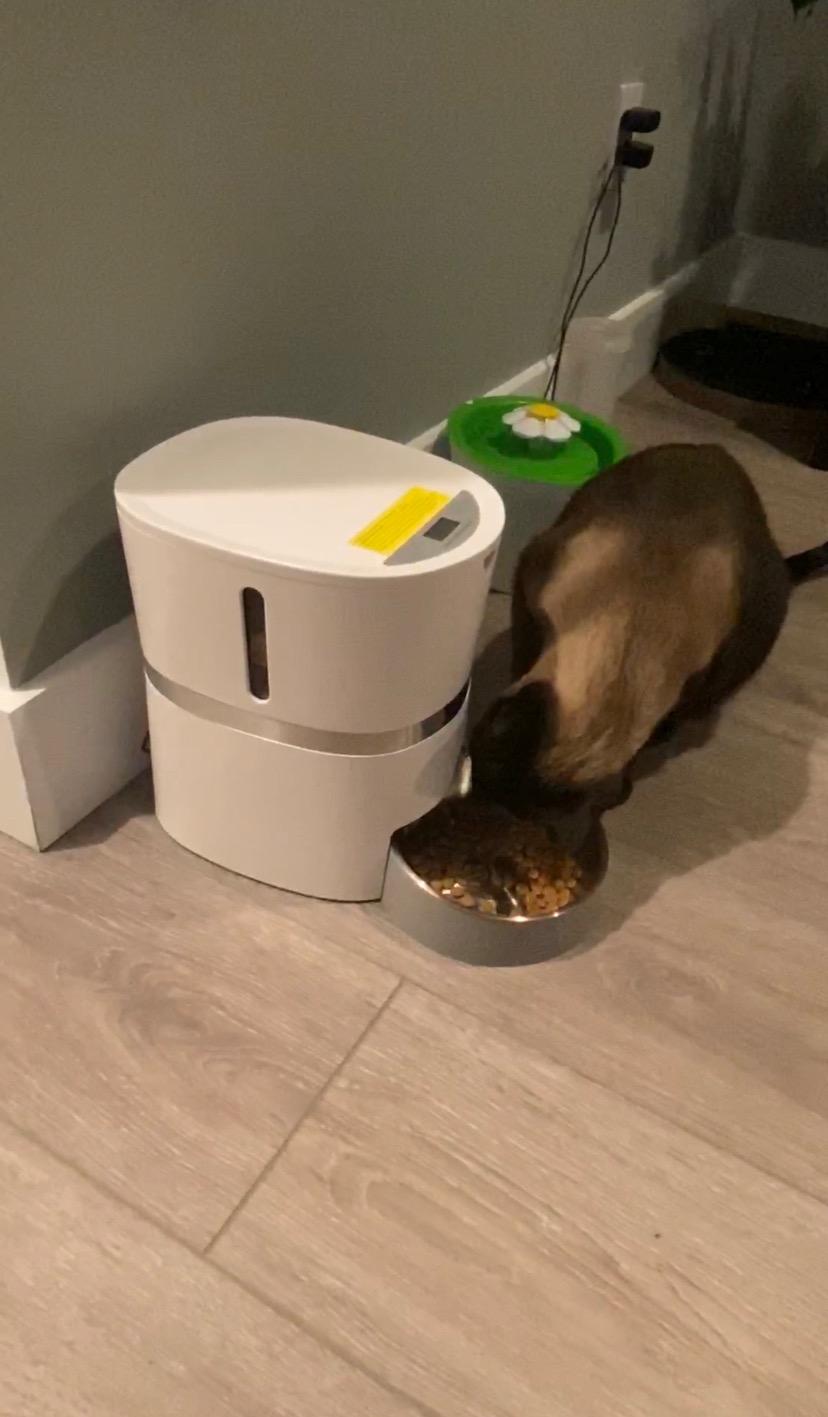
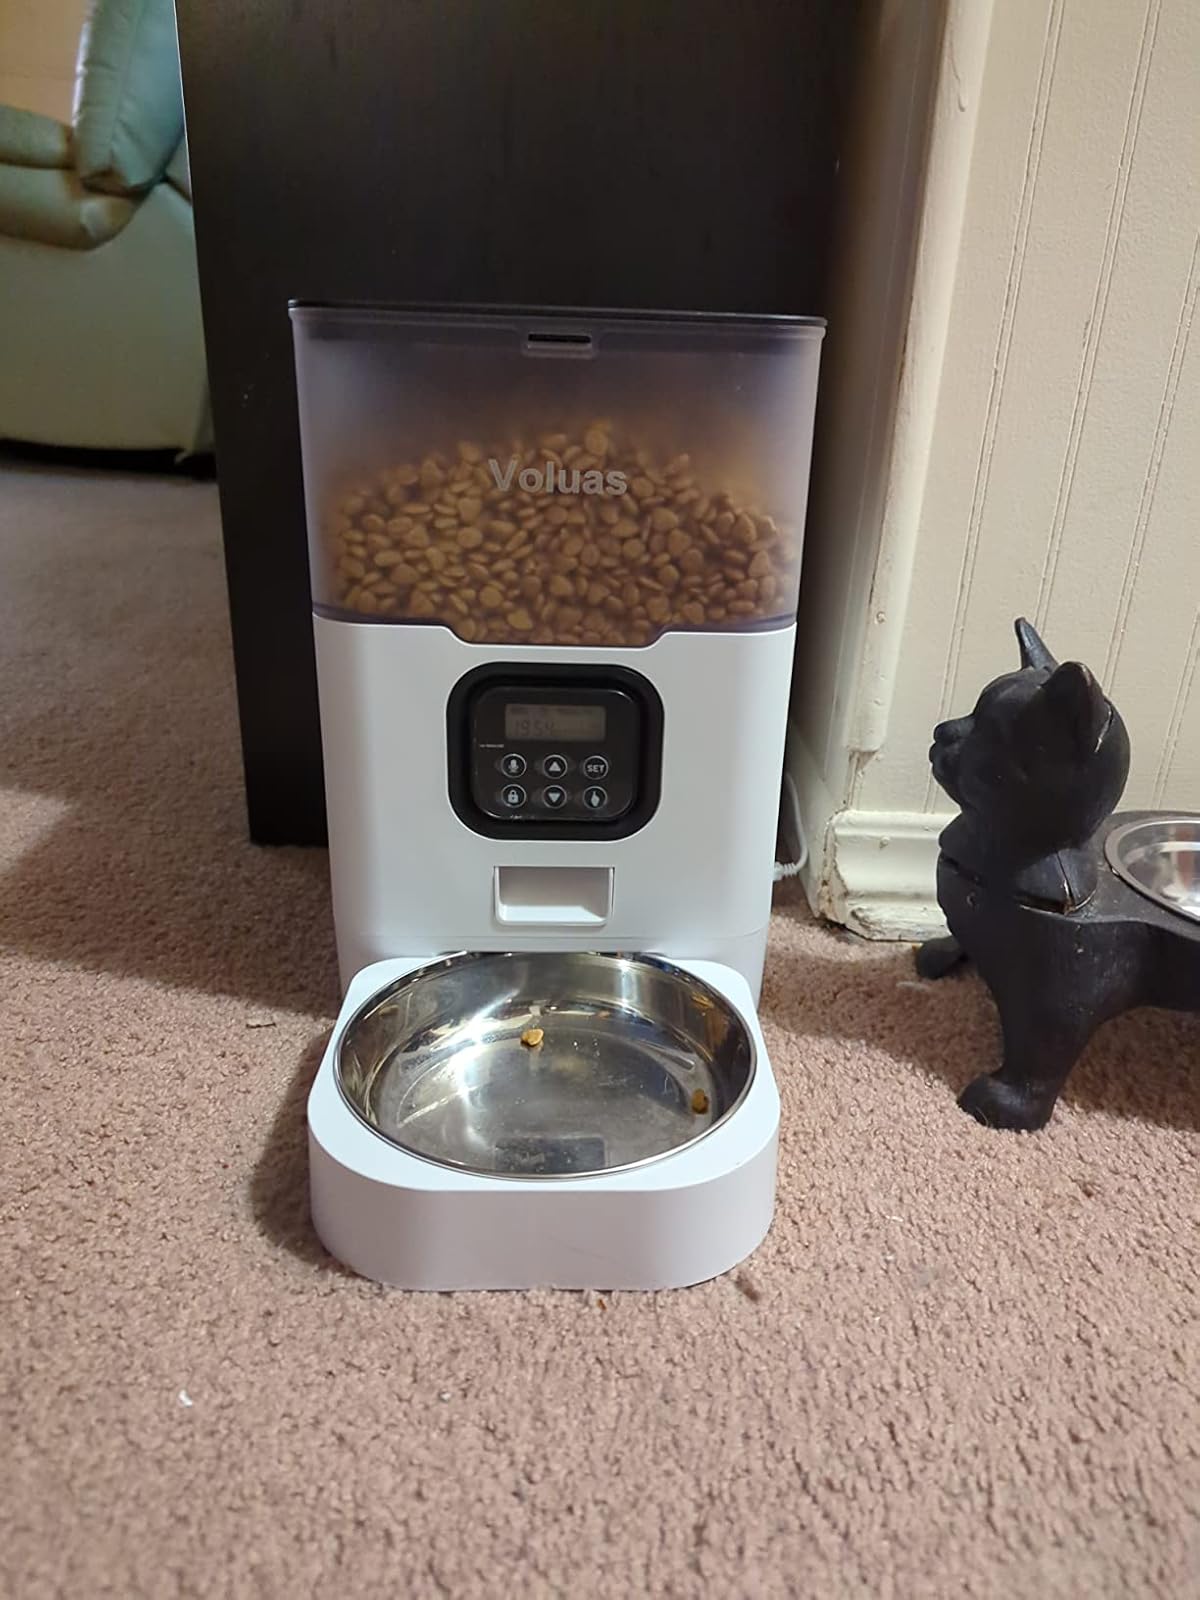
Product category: items_feeder
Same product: no